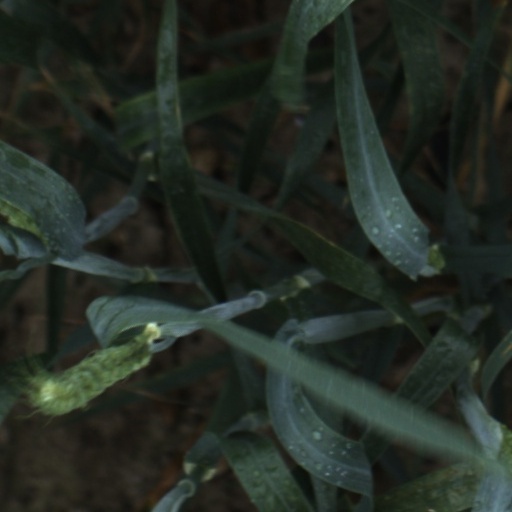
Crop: wheat